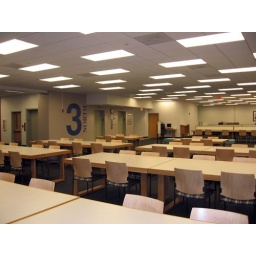
The third floor of Library North at Georgia State University in downtown Atlanta. The library buildings were recently renovated.